North American F-86 Sabre

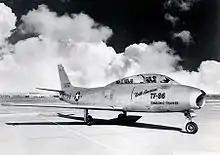
TF-86F

In the air-to-air combat of the Indo-Pakistani War of 1965, the PAF Sabres claimed to have shot down 15 Indian Air Force (IAF) aircraft, comprising nine Hunters, four Vampires, and two Gnats. India, however, admitted a loss of 14 combat aircraft to the PAF's F-86s. The F-86s of the PAF had the advantage of being armed with AIM-9B/GAR-8 Sidewinder missiles, whereas none of its Indian adversaries had this capability. Despite this, the Indian Air Force claimed that seven F-86 Sabres were shot down by Folland Gnats and six F-86 Sabres were shot down by Hawker Hunters.